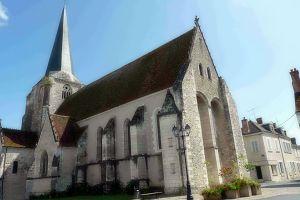
Eglise de Chabris
L'église Saint-Christophe-et-Saint-Phalier de Chabris est une église catholique française. Elle est située sur le territoire de la commune de Chabris, dans le département de l'Indre, en région Centre-Val de Loire.
Chabris est une commune française située dans le département de l'Indre, en région Centre-Val de Loire.
Cet article recense les monuments historiques français classés en 1910.